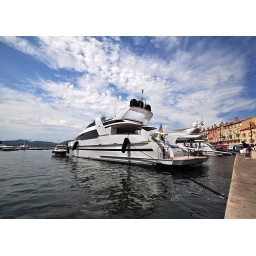
A boat in port is safe, but that's not what boats are built for... :P